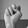
ASL letter: N